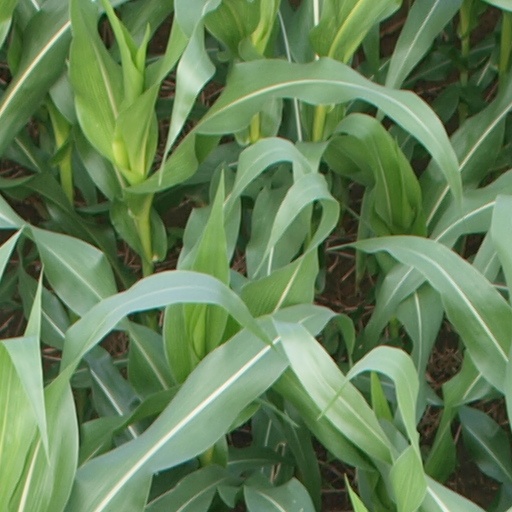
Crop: maize; corn